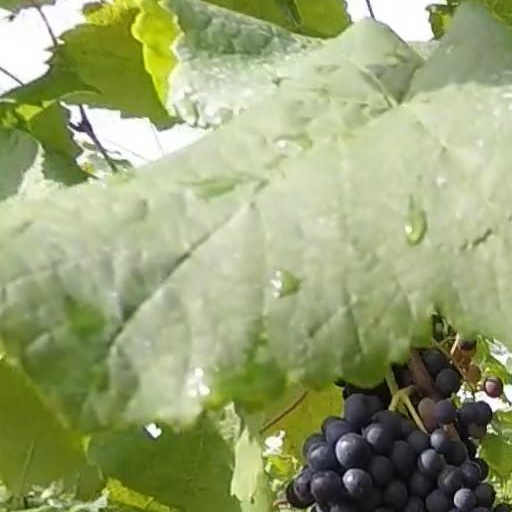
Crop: grape